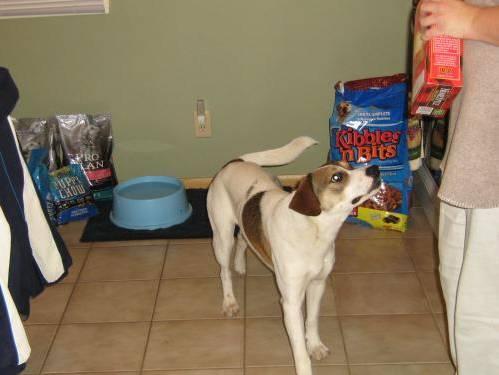
dog